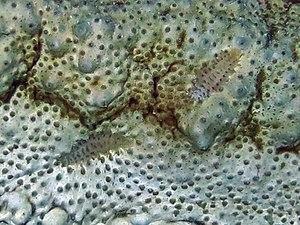
Deux vers polychètes de la famille des Polynoidae (probablement Gastrolepidia clavigera), présents sur la peau d'une holothurie Thelenota anax, comme parasites ou symbiotes, aux Maldives (Landaagiraavaru, atoll de Baa).
L'atoll de Baa est un archipel circulaire des Maldives situé dans la division administrative du même nom, et comprenant géographiquement la moitié sud de l'atoll Maalhosmadulu.
Les Holothuries sont une classe d'animaux marins de l'embranchement des échinodermes au corps mou et oblong, et possédant un cercle de tentacules autour de la bouche. Elles sont aussi appelées concombres de mer ou bêches de mer, et possèdent une grande diversité de sobriquets sur les différentes côtes.
Les Polynoidae sont une famille de vers marins polychètes de l'ordre des Aciculata.